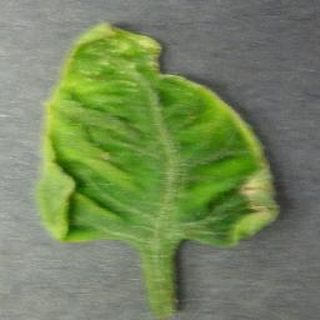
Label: tomato_yellow_leaf_curl_virus